Mansky District

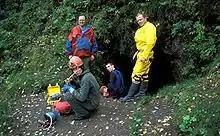
Entrance to Bolshaya Oreshnaya Cave

Bolshaya Oreshnaya Cave, the second longest-stretching cave in Russia, is located on the district's territory. Other notable caves include Tyomnaya, Ledyanaya, Belaya, and Medvezhya, which are a part of the Badzheyskiye Caves nature sanctuary of regional importance—a protected area of inanimate nature and a habitat of rare species.